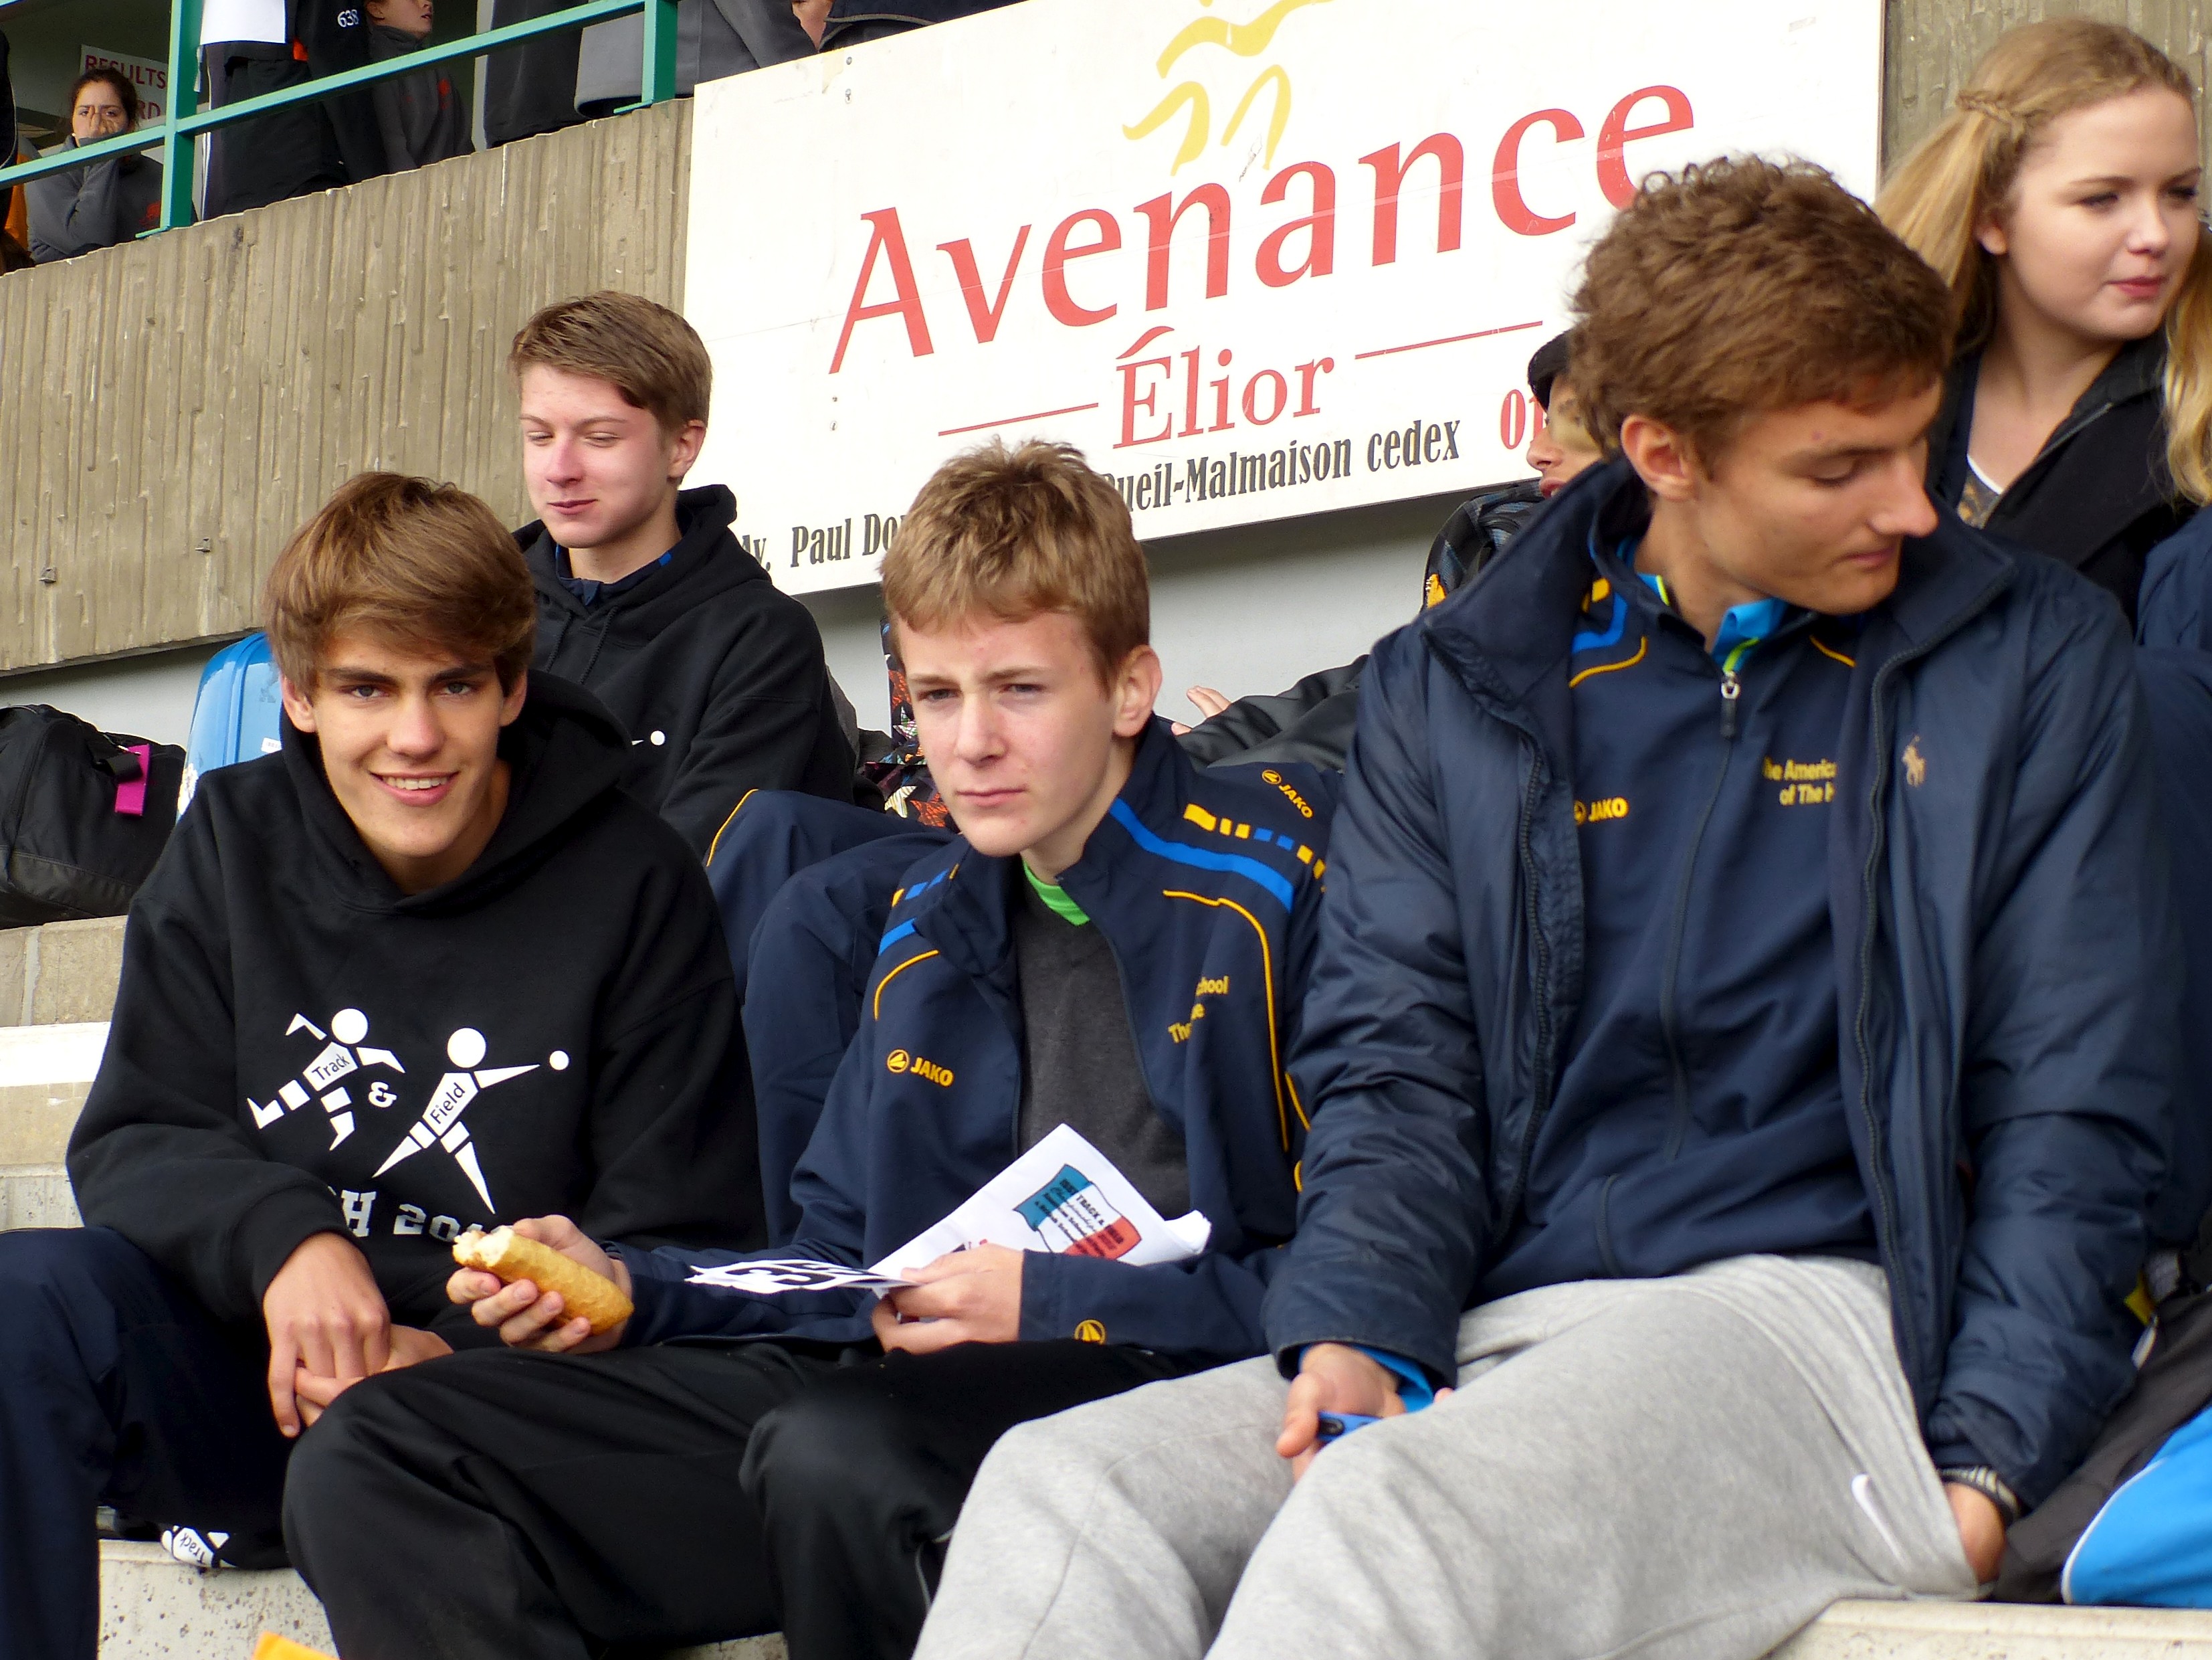
running, paris, youth, community, 2013, team, highschool, athletics, isst, trackandfield